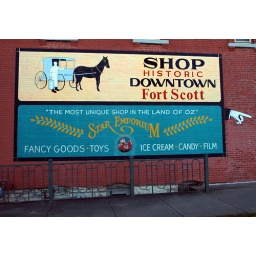
Downtown Fort Scott promotion sign on east side of building at 13-15-19 N. Main in Fort Scott Kansas.